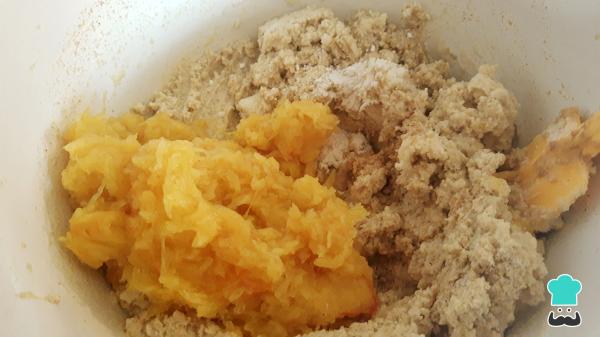
Agrega el puré de calabaza y el polvo para hornear, mezcla todo muy bien hasta integrar por completo.